Cecil J. Allen

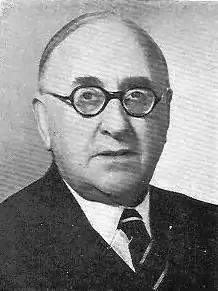

Cecil John Allen (1886 – 5 February 1973) was a British railway engineer and technical journalist and writer.